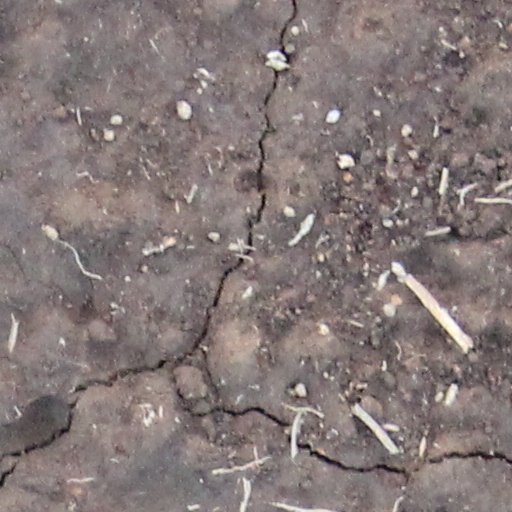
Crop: wheat